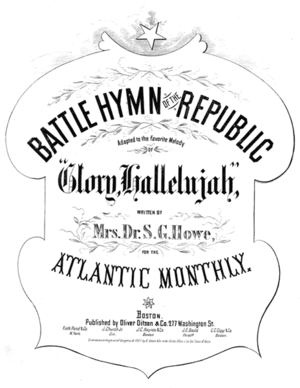
The Battle Hymn of the Republic est un chant patriotique et religieux américain écrit par Julia Ward Howe en novembre 1861 et publié pour la première fois en février 1862 dans la revue Atlantic Monthly pendant la guerre de Sécession.